Aleksey Fedorchenko

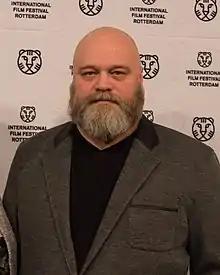
Aleksey Fedorchenko at the 47th International Film Festival Rotterdam

Aleksey Fedorchenko (born 1966) is a film director from Yekaterinburg, Russia who won accolades at the Venice Film Festival with the mockumentary "First on the Moon" (2005) and later with "Silent Souls" (2010), a magical realist tale about the long-extinct Finnic tribe of Merya. His 2012 film "Celestial Wives of the Meadow Mari" has been selected to be screened in the Vanguard section at the 2013 Toronto International Film Festival.